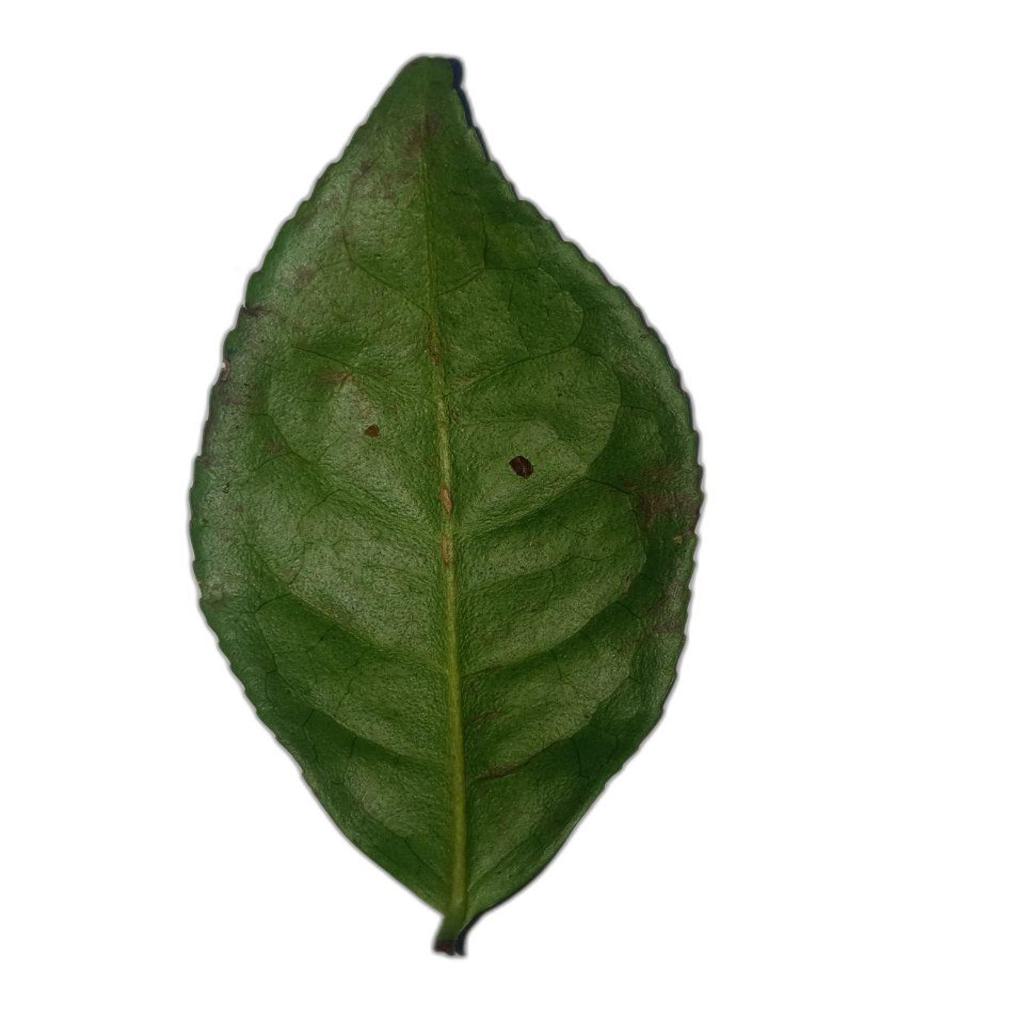
Label: Healthy